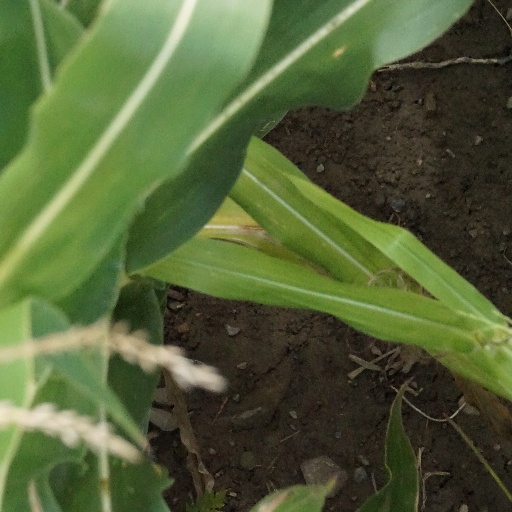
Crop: maize; corn